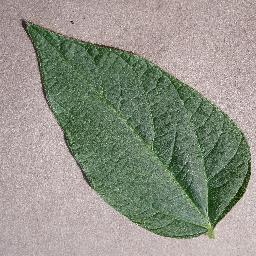
Label: Soybean___healthy